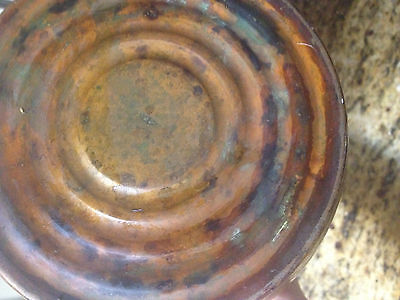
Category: kettle